Lawang Sewu: Dendam Kuntilanak

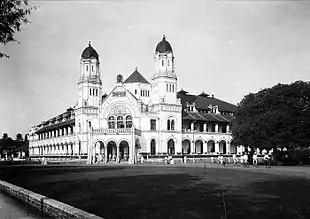
The A building of Lawang Sewu, where the film takes place, in the early 1900s.

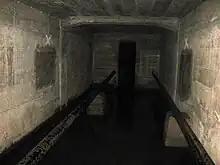
Naya, Armen, and Yugo are chased into the basement, where they encounter a kuntilanak.

Seven teenagers from Jakarta, Diska (Thalita Latief), Yugo (Marcell Darwin), Armen (Melvin Giovanie), Dinda (Tsania Marwa), Naya (Salvita Decorte), Onil (Ronald Gustav), and Cika (Bunga Jelitha), are in Semarang to celebrate their graduation from high school. All but Diska, who is driving the car, are intoxicated after going to a nightclub. On their way home to Naya's grandmother's house, Armen, Onil, and Yugo ask Diska to pull over so that they can relieve themselves; they stop at Lawang Sewu, and the boys urinate onto the grounds from outside the fence. Cika, who also must relieve herself, does not feel comfortable with the boys and goes into the building.